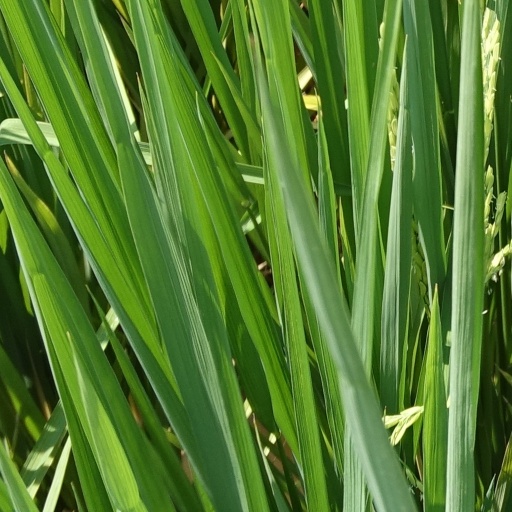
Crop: rice